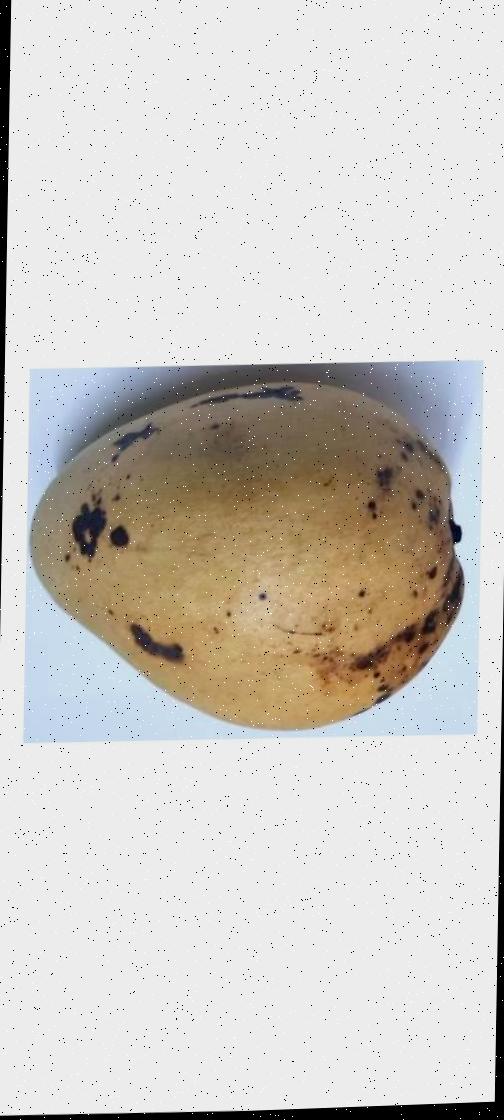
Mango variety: Bari-11